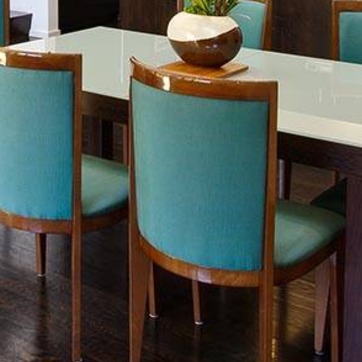
Material: fabric